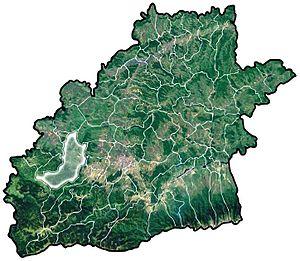
Săliște est une ville du județ de Sibiu. En dehors de la ville elle-même, Sǎlişte a sous sa juridiction 8 villages, tous intégrés à la commune.